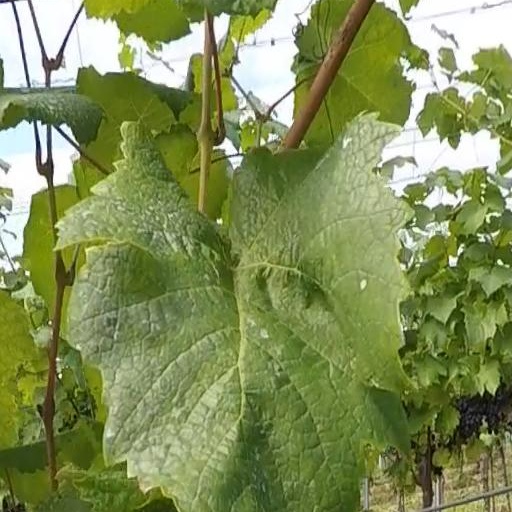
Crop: grape